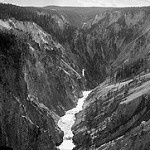
Label: B & W